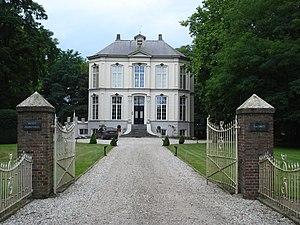
Wilbertoord est une localité de la commune néerlandaise de Mill en Sint Hubert en la province du Brabant-Septentrional situé au nord-est de la région naturelle du Peel. Le 1ᵉʳ janvier 2007, le village compte 1118 habitants.